Cross Village Township, Michigan

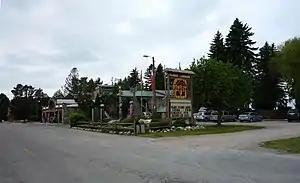
Legs Inn, a landmark restaurant and inn in Cross Village

Parts of the Cross Village area are protected nesting grounds for the endangered piping plover.